Poltava Air Base

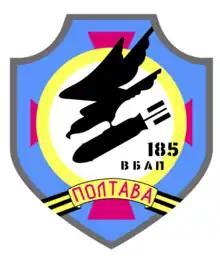
185th GvTBAP

Spirited celebrations at Poltava during FRANTIC-1 marked the high point of U.S.-Soviet air cooperation. FRANTIC-2, which arrived from England late on 21 June, triggered equal euphoria that ended abruptly with air raid warnings beginning around midnight. Personnel retreated to new slit trenches distant from the aircraft parking area. For this reason, U.S. personnel losses were limited to two killed and several wounded in the subsequent German air attack.